Second Samurai

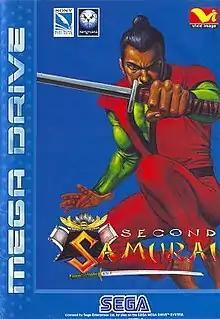
Mega Drive cover art

Second Samurai is a video game released for the Amiga in 1993. It is the sequel to the 1991 game "First Samurai". A Mega Drive version was later released in 1994 which features different graphics, sound and level design to the Amiga version.